Papilio rumanzovia

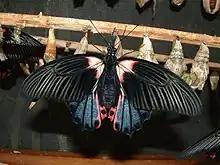

Papilio rumanzovia, the scarlet Mormon or red Mormon, is a butterfly of the family Papilionidae. It is found in the Philippines but has been recorded as a vagrant to southern Taiwan.